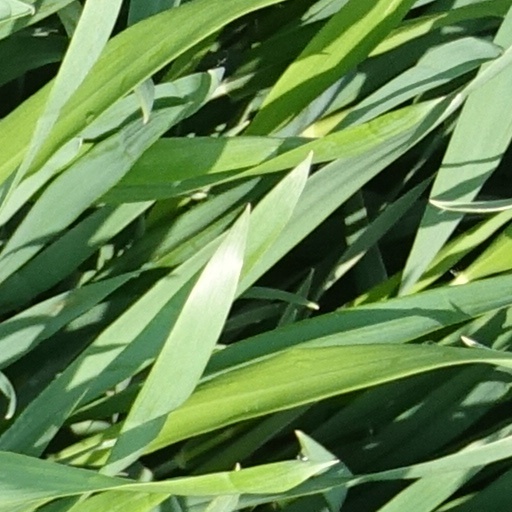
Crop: wheat